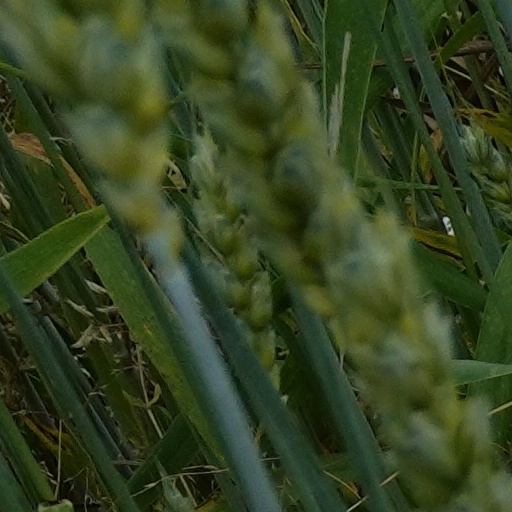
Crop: wheat